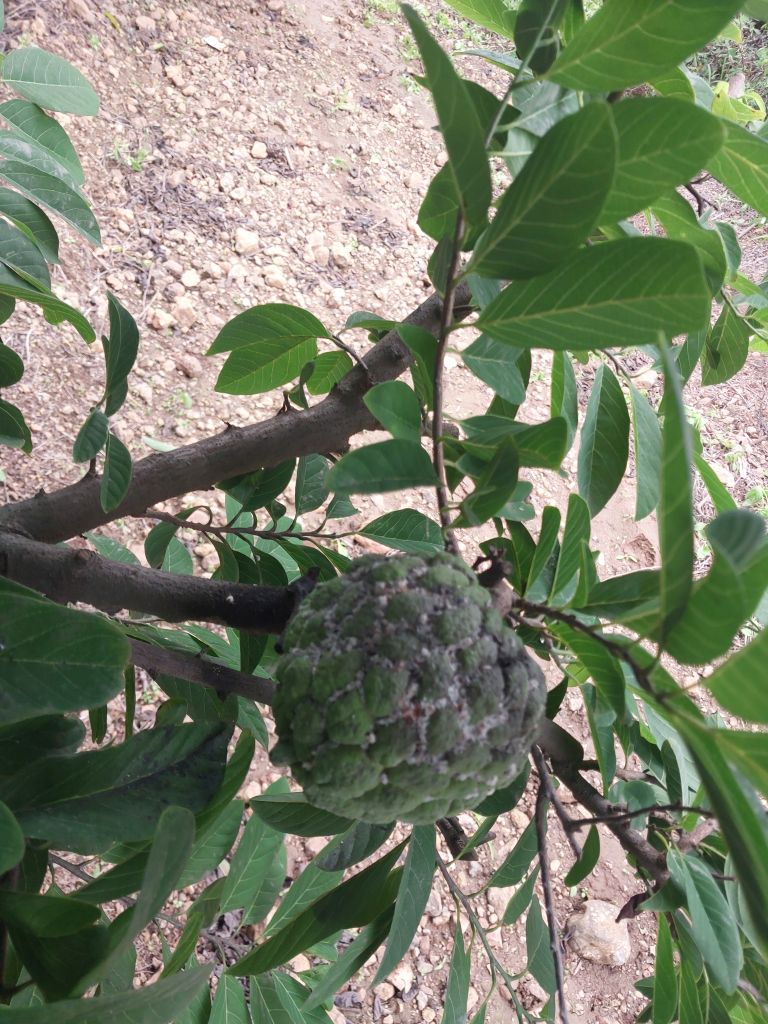
Disease label: Mealy Bug